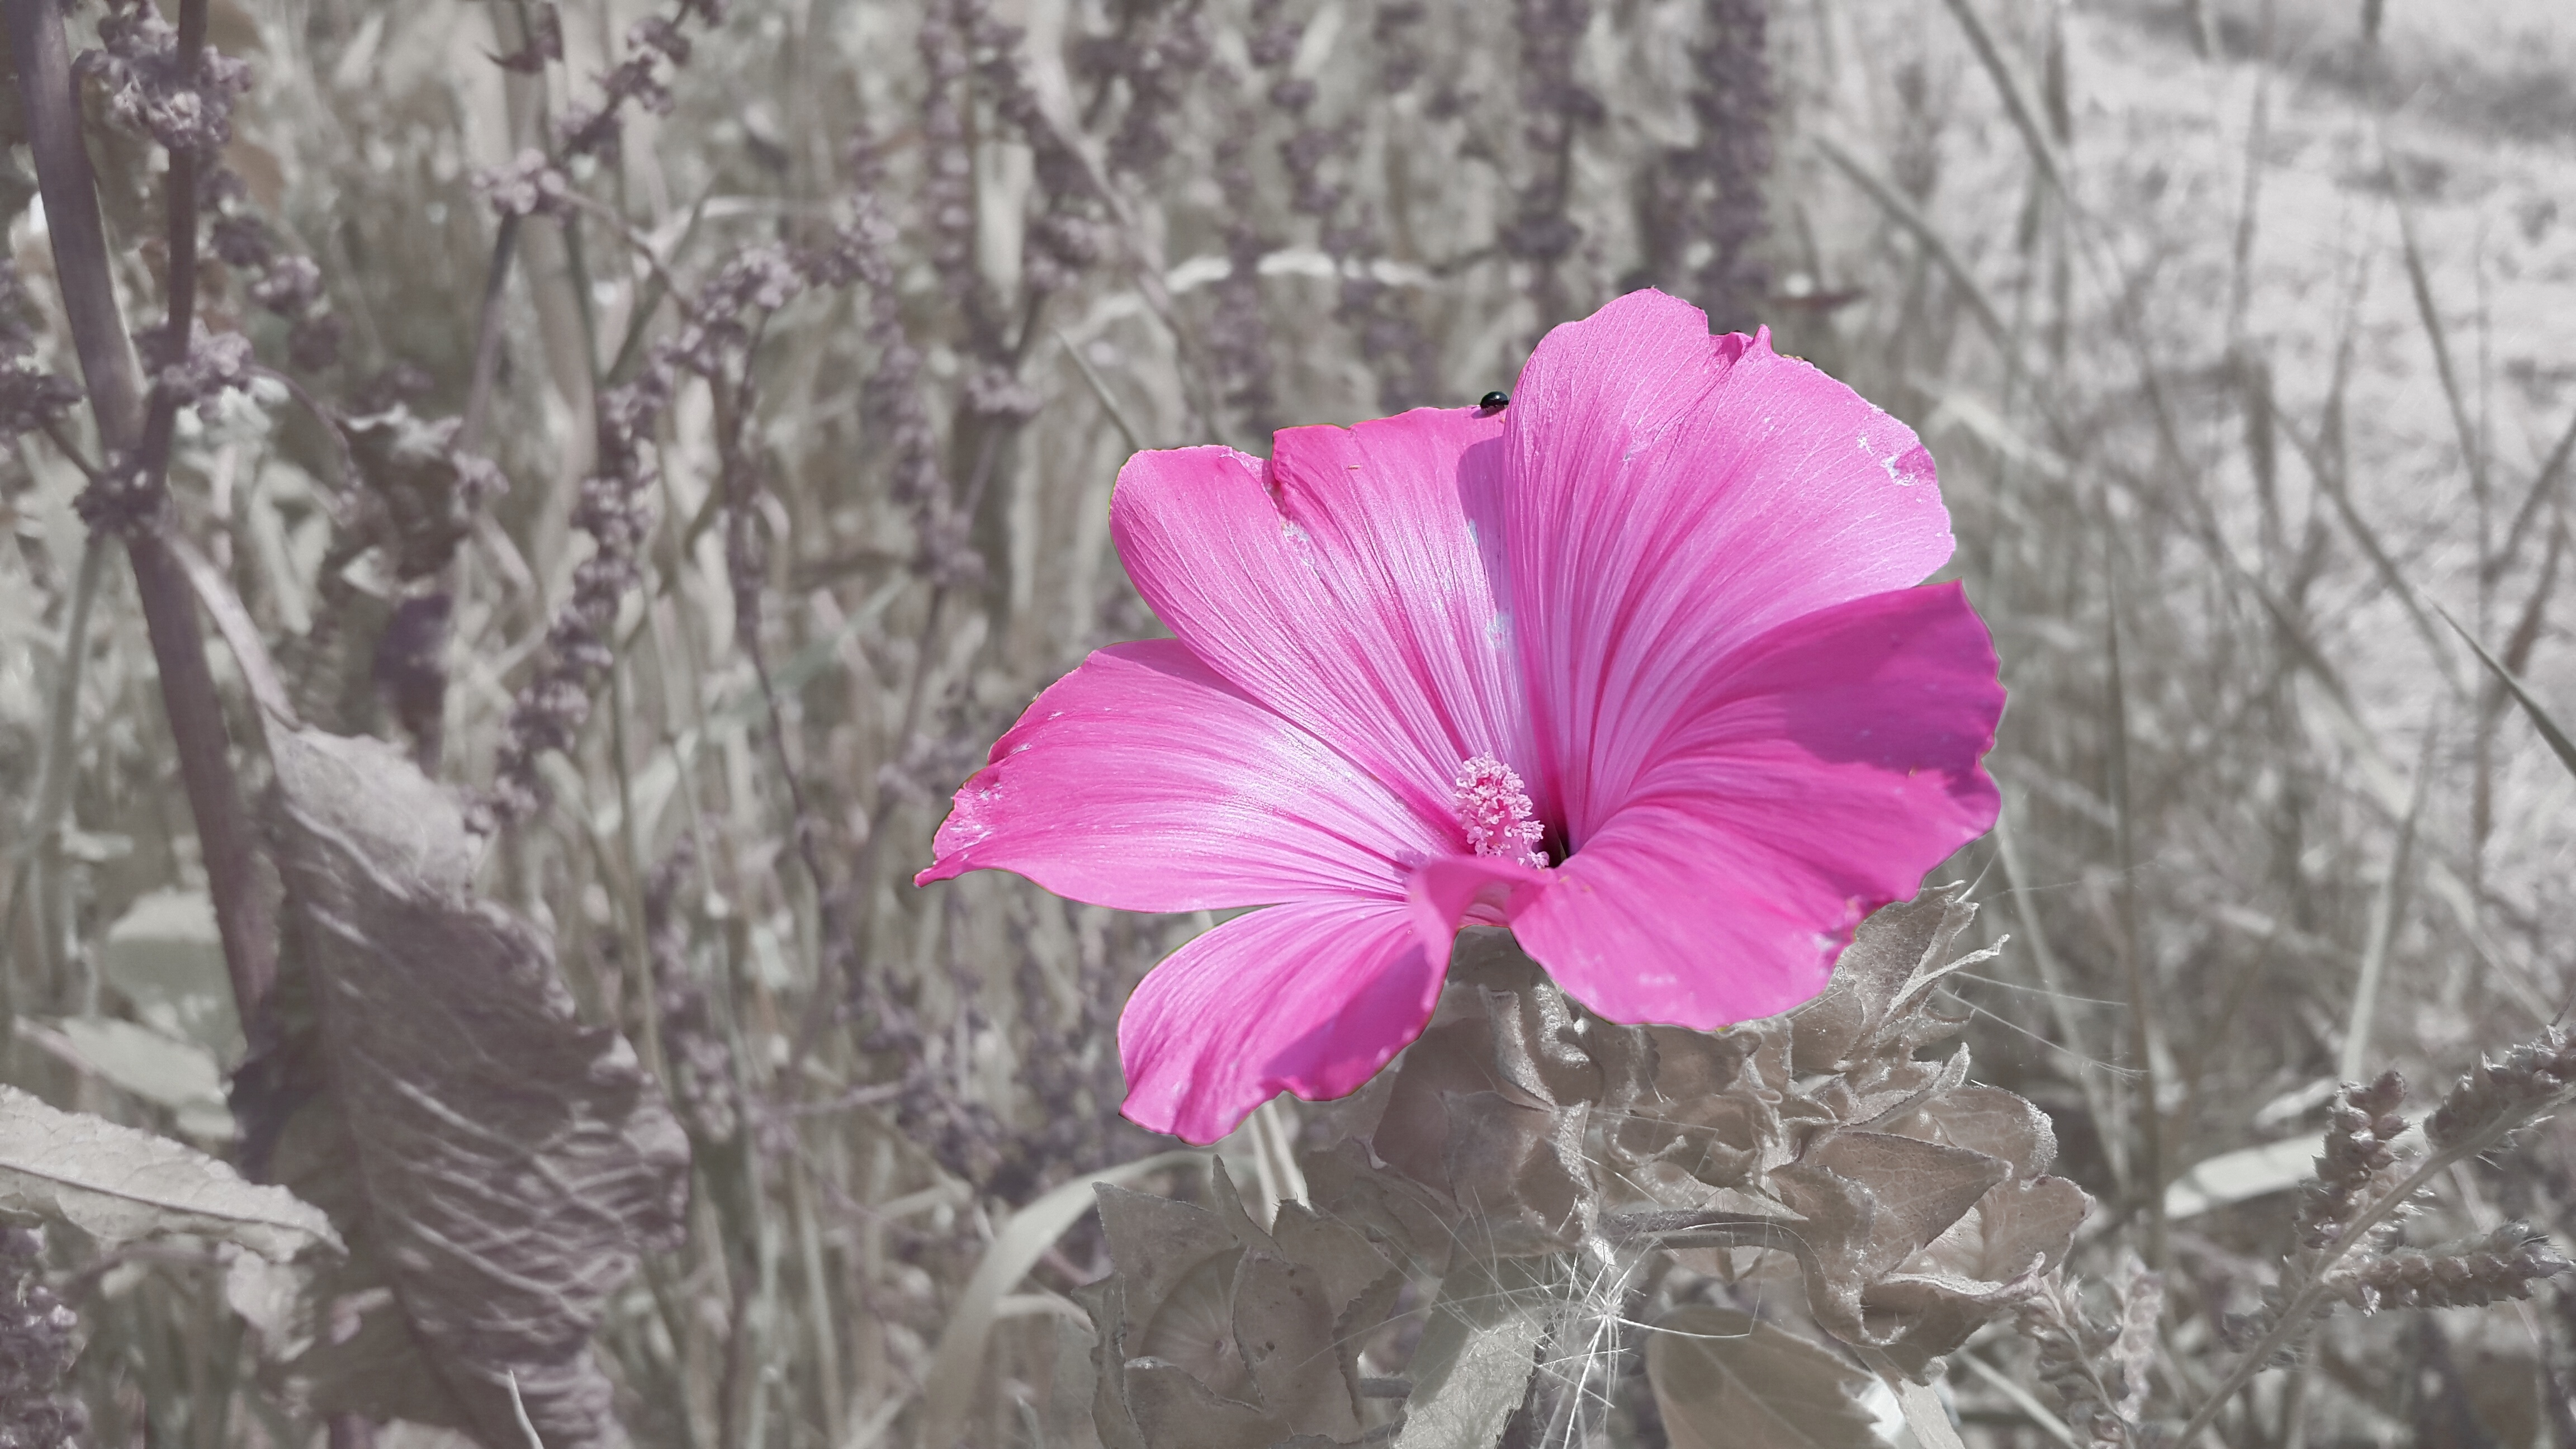
blossom, plant, leaf, flower, petal, bloom, botany, pink, close, flora, wild flower, wildflower, hibiscus, pink flower, photo montage, flowering plant, annual plant, land plant